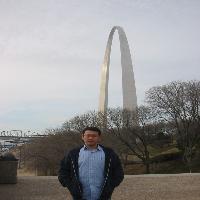
Weather: cloudy or overcast